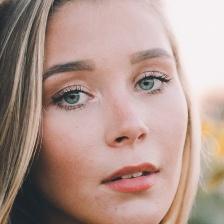
Label: faces